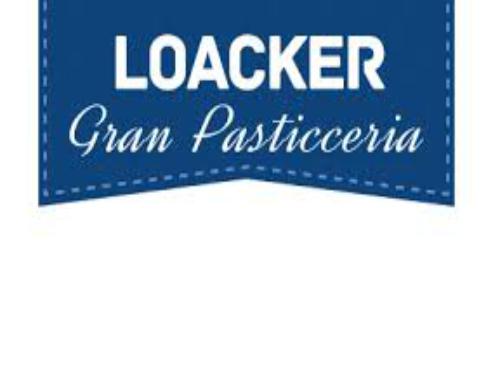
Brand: Loacker
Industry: Food